ITV News at Ten

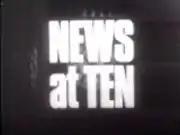
A still from a "News at Ten" opening sequence from its launch.

"News at Ten" began broadcasting on 3 July 1967 under the editorship of Cox, who stipulated that the aim of the new programme was to "remove the spin and bring facts and the news as it really was". ITV's stance was seemingly confirmed early; the programme had little news to cover in its first few editions, having launched in the middle of summer during a slow news week. However, a reversal of fortunes quickly took place after an "action story" from ITN reporter Alan Hart on Colonel Colin Mitchell's Argyll and Sutherland Highlanders re-entering Crater, which ran for a then-unheard-of length of 5 minutes. A series of similar in-depth reports eventually helped to give "News at Ten" a regular viewership of seven million every night, forcing ITV to keep the programme. By 1969, "News at Ten" had become the first news bulletin in Britain to enter the top 20 most-watched programmes of the week. It was tied with "Coronation Street" as the second most popular television show for the week of 27 September 1970 with 6.90 million viewing homes, behind "Special Branch".